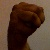
The image shows a hand gesture representing the letter 'M' in Indian Sign Language.